The Devil's Miner

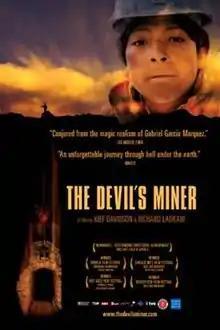
Promotional poster for "The Devils Miner"

The Devil's Miner is a 2005 documentary film directed by independent film directors Kief Davidson and Richard Ladkani. The film follows a fourteen-year-old Bolivian boy named Basilio Vargas who along with his twelve-year-old brother Bernardino work in the mines near the city of Potosí. The film includes many subtle realities of the miner's lives such as the need to chew coca leaves to numb the pain of hunger and the long shifts they work regardless of age. The film made its world premier at the Rotterdam film festival and its U.S. debut at the Tribeca Film Festival.